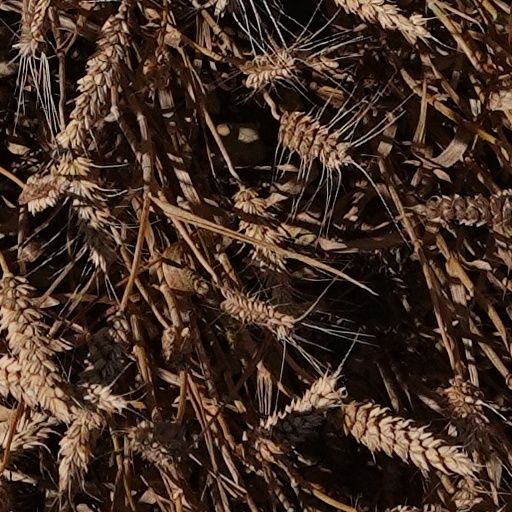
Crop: wheat